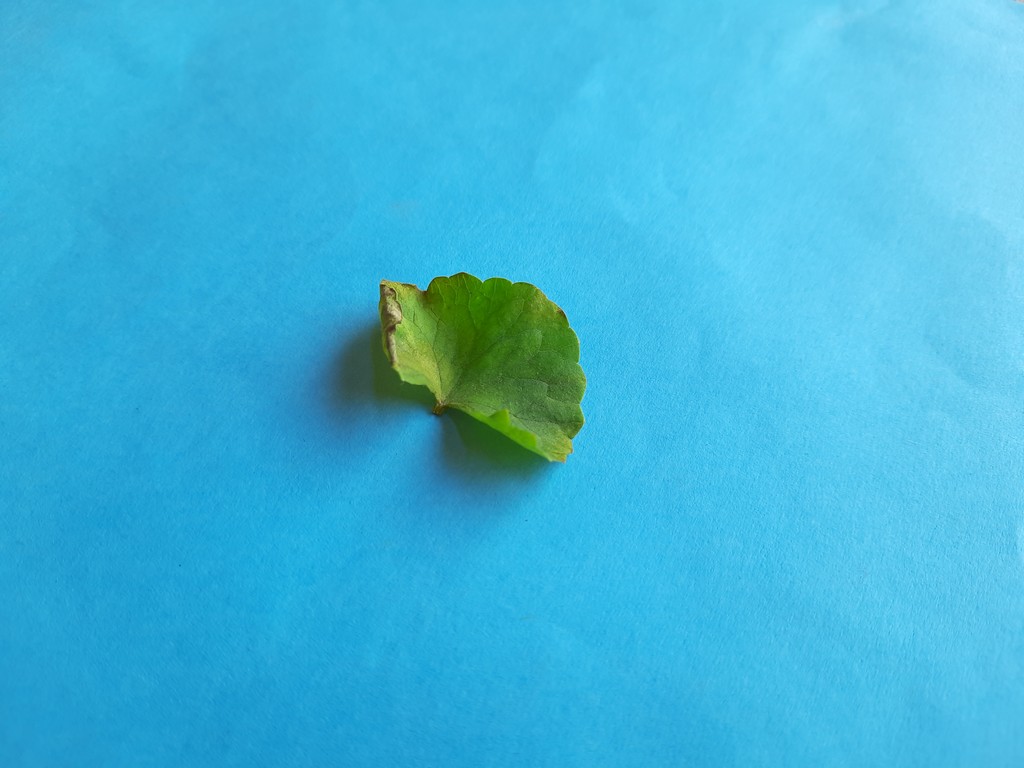
Label: Unhealthy